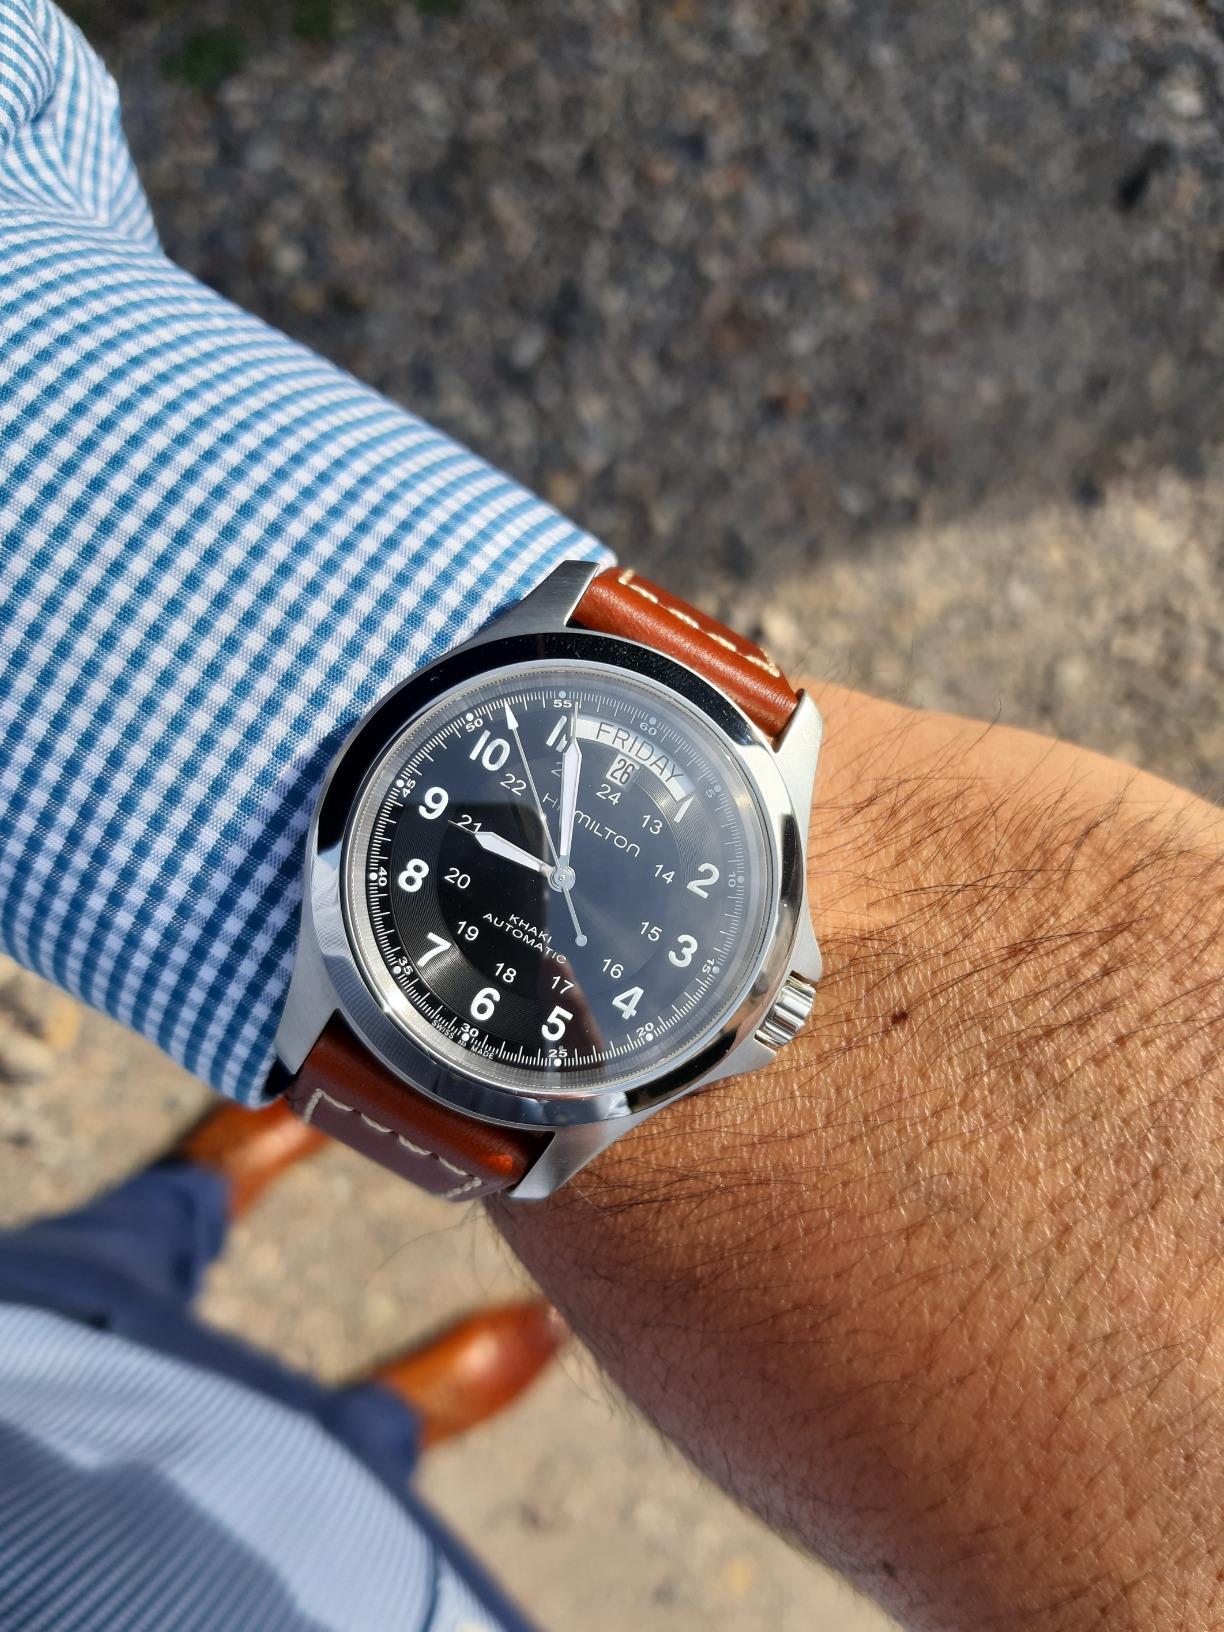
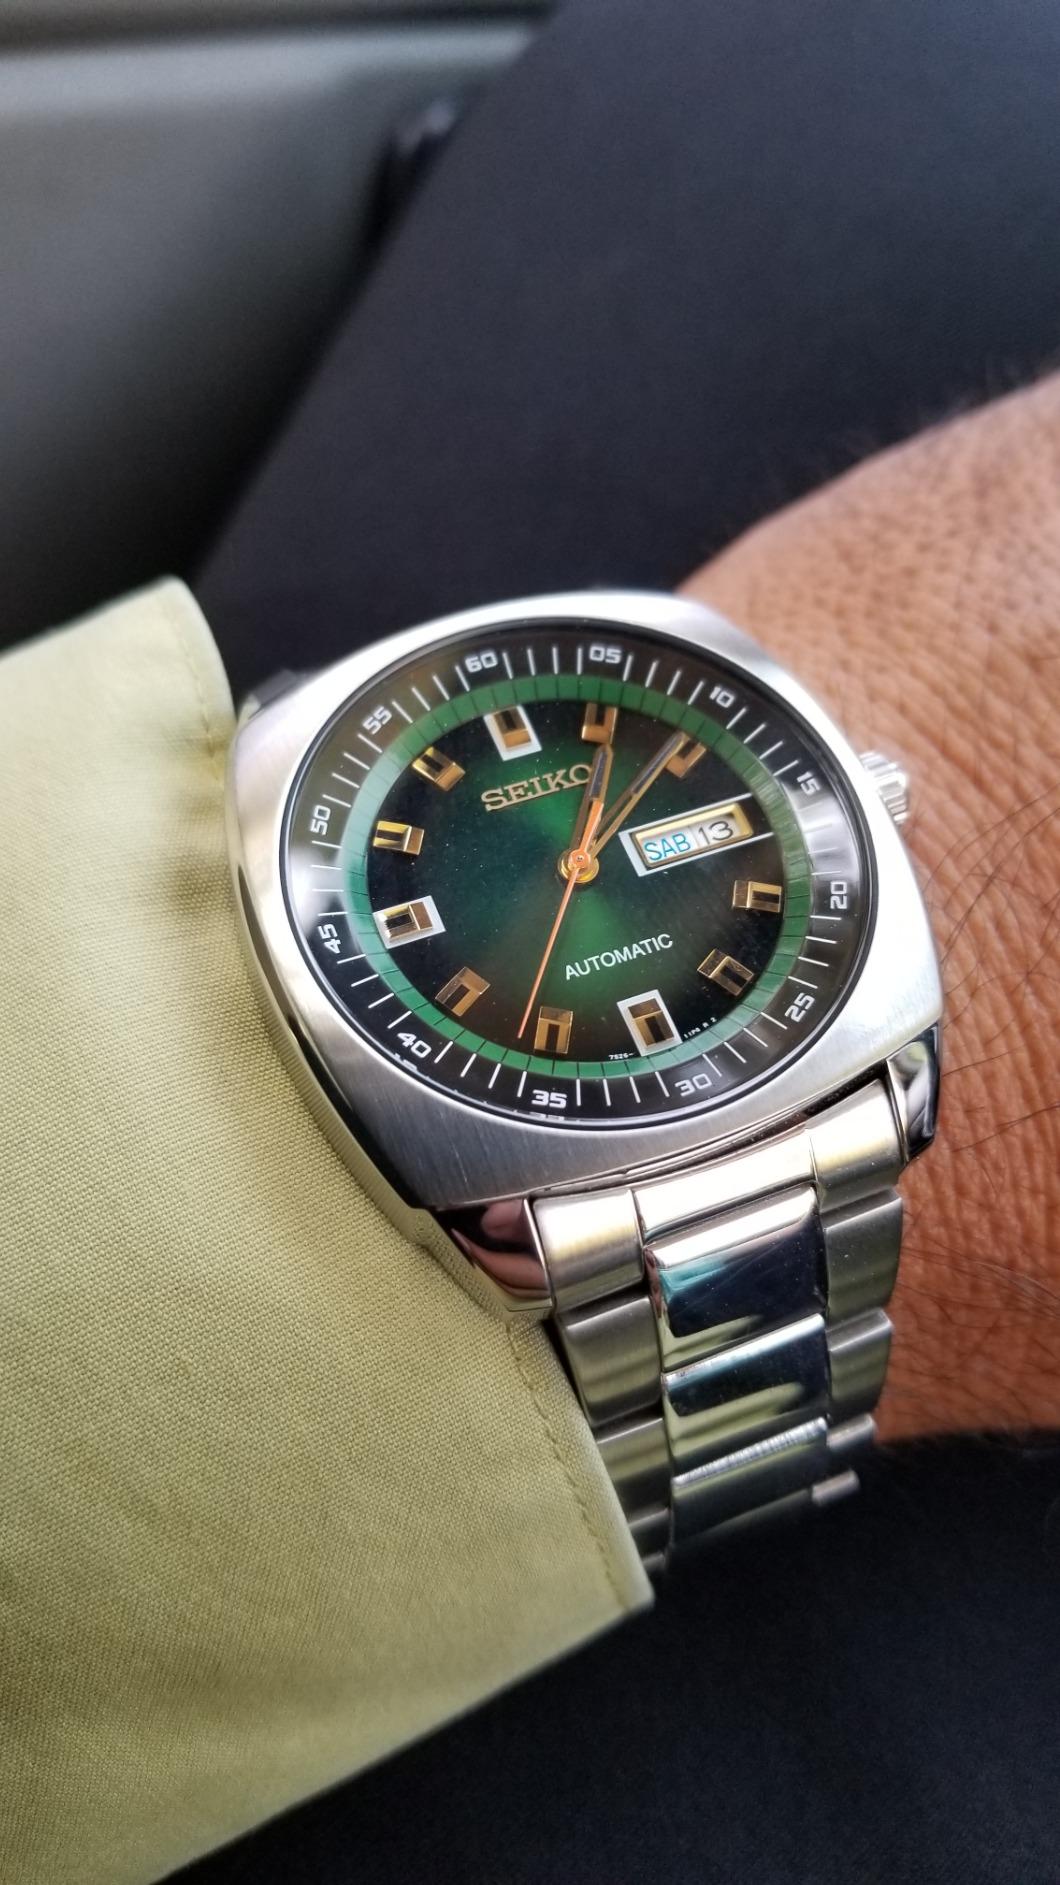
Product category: accessories_watch
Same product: no